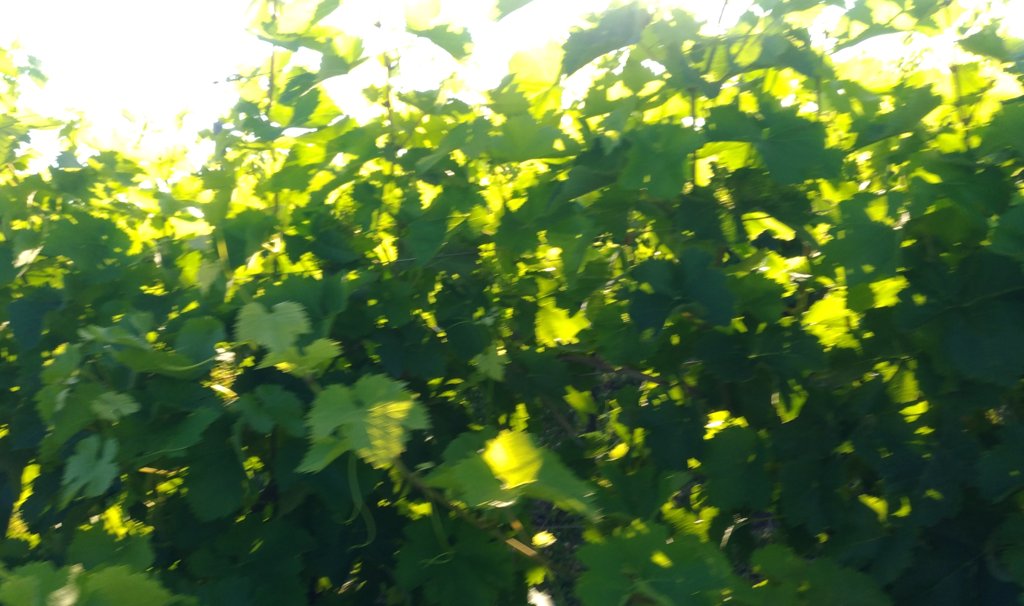
Berries visible: 0
Grape clusters: 0